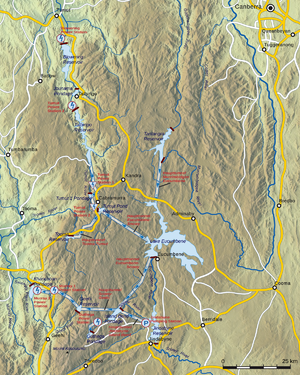
Le secteur de l'énergie en Australie joue un rôle majeur dans l'économie du pays : les exportations de produits énergétiques ont atteint 102 milliards de dollars australiens en 2017-18 ; leurs destinations principales ont été le Japon, la Chine, la Corée du Sud, l'Inde, le reste de l'Asie, l'Union européenne.
Le Plan d'aménagement des Snowy Mountains, réalisé en Nouvelle-Galles du Sud en Australie a consisté à concevoir et à construire dans les Snowy Mountains 16 barrages, 7 centrales électriques et 145 kilomètres de tunnel pour la production d'énergie électrique et le détournement d'eau pour l'irrigation vers l'intérieur du pays.
Le lac Eucumbene est un lac artificiel sur l'Eucumbene River sur le versant est des Snowy Mountains en Nouvelle-Galles du Sud en Australie. Le lac résulte de la création d'un barrage construit sur son cours entre 1956 et 1958 pour la aménagements hydroélectriques des Snowy Mountains.